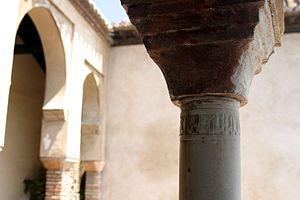
Alcazaba de Malaga, Espagne